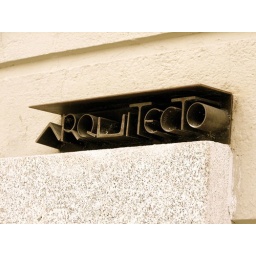
madrid_architect's office sign in metal